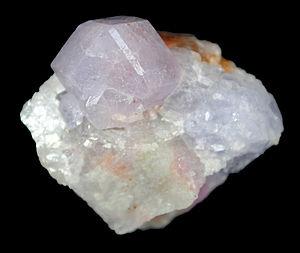
Les pierres fines sont des pierres gemmes non classées parmi les quatre pierres précieuses. Bien que parfois appelées semi-précieuses, ce terme est interdit dans le commerce, en France, par un décret du 14 janvier 2002.